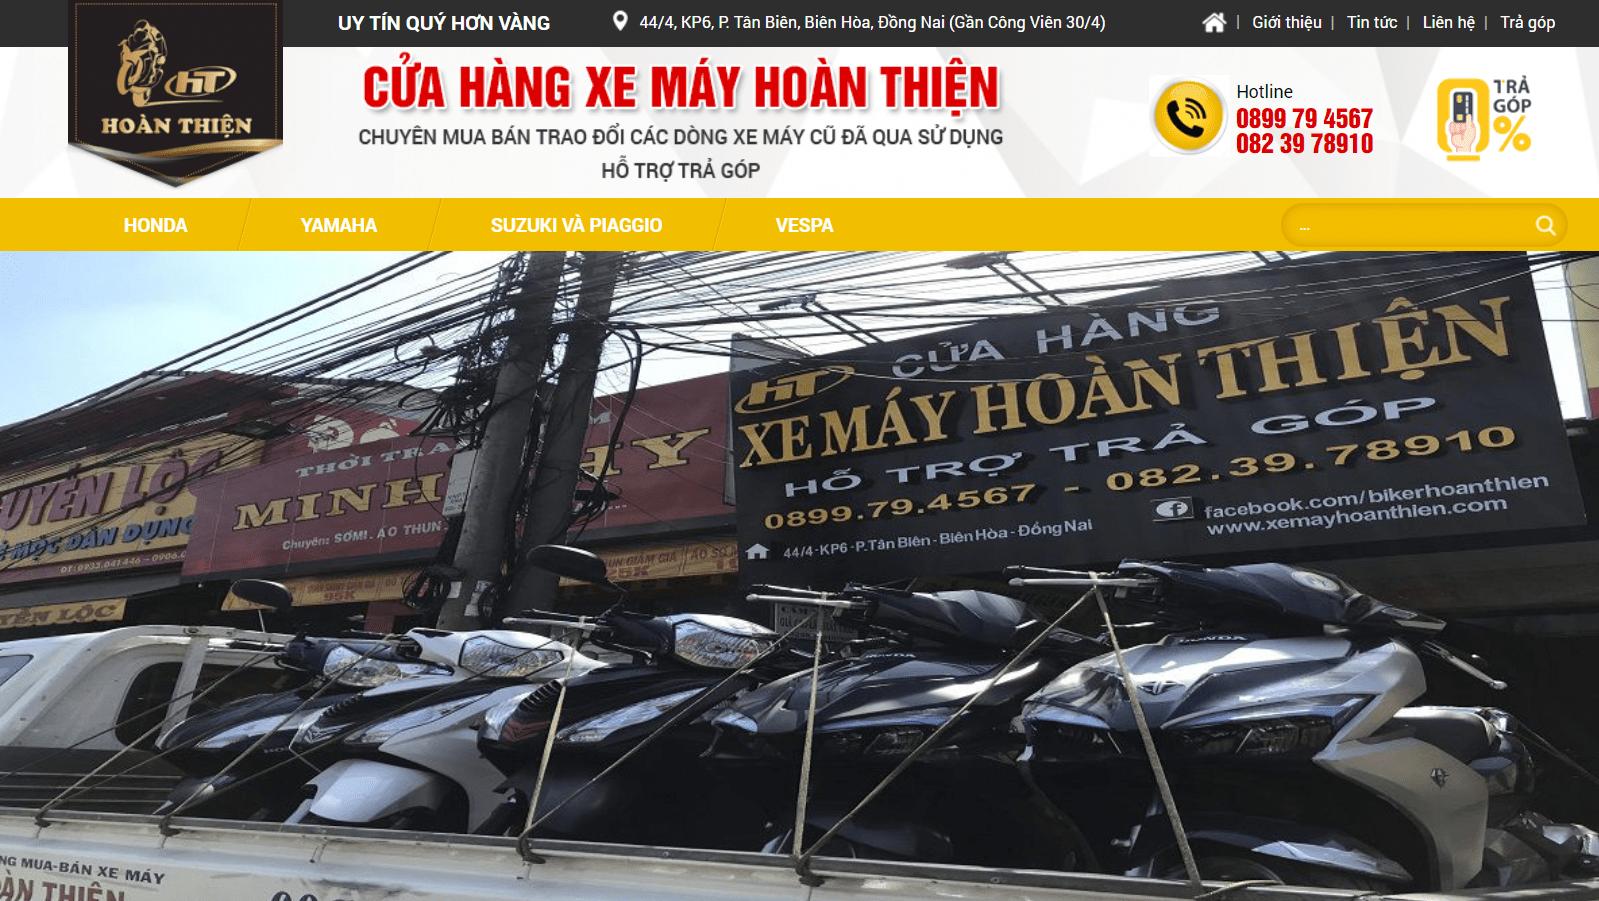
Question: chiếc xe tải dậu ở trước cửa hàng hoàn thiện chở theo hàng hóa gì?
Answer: những chiếc xe máy